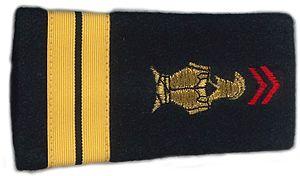
Fourreau d'épaule de lieutenant sapeur pompier de Paris
La brigade de sapeurs-pompiers de Paris, familièrement appelée la Brigade, est une unité du génie de l'Armée de terre française, placée sous l'autorité du préfet de police de Paris. Elle est commandée par le général de brigade Jean-Marie Gontier depuis le 30 novembre 2019.